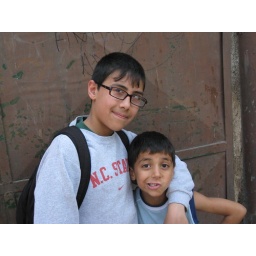
Two boys in Bucharest that CC Bucharest ministers to with their street ministry.